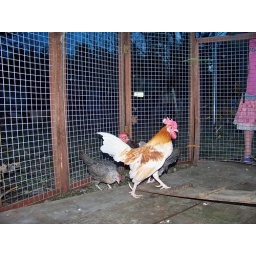
One of the two roosters in the hen house